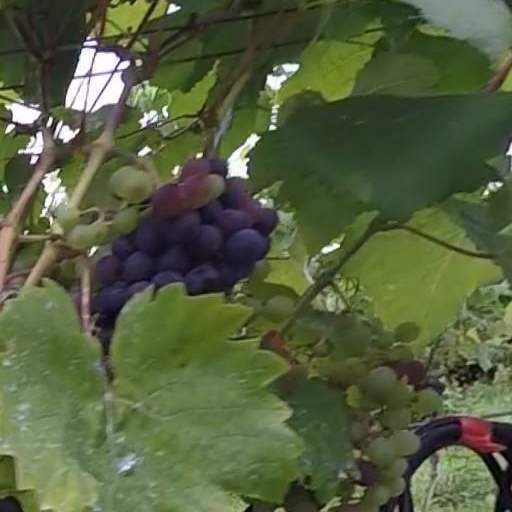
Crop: grape